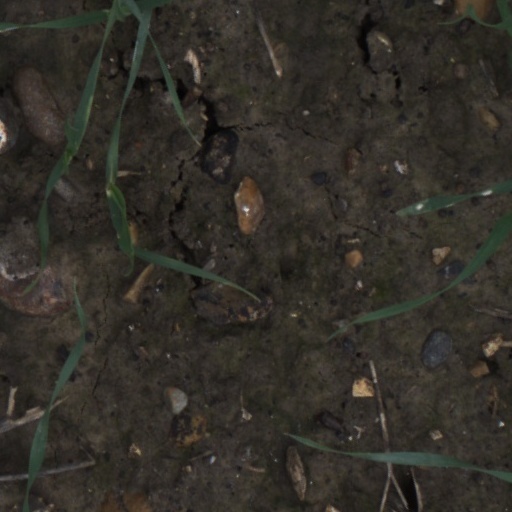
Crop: wheat